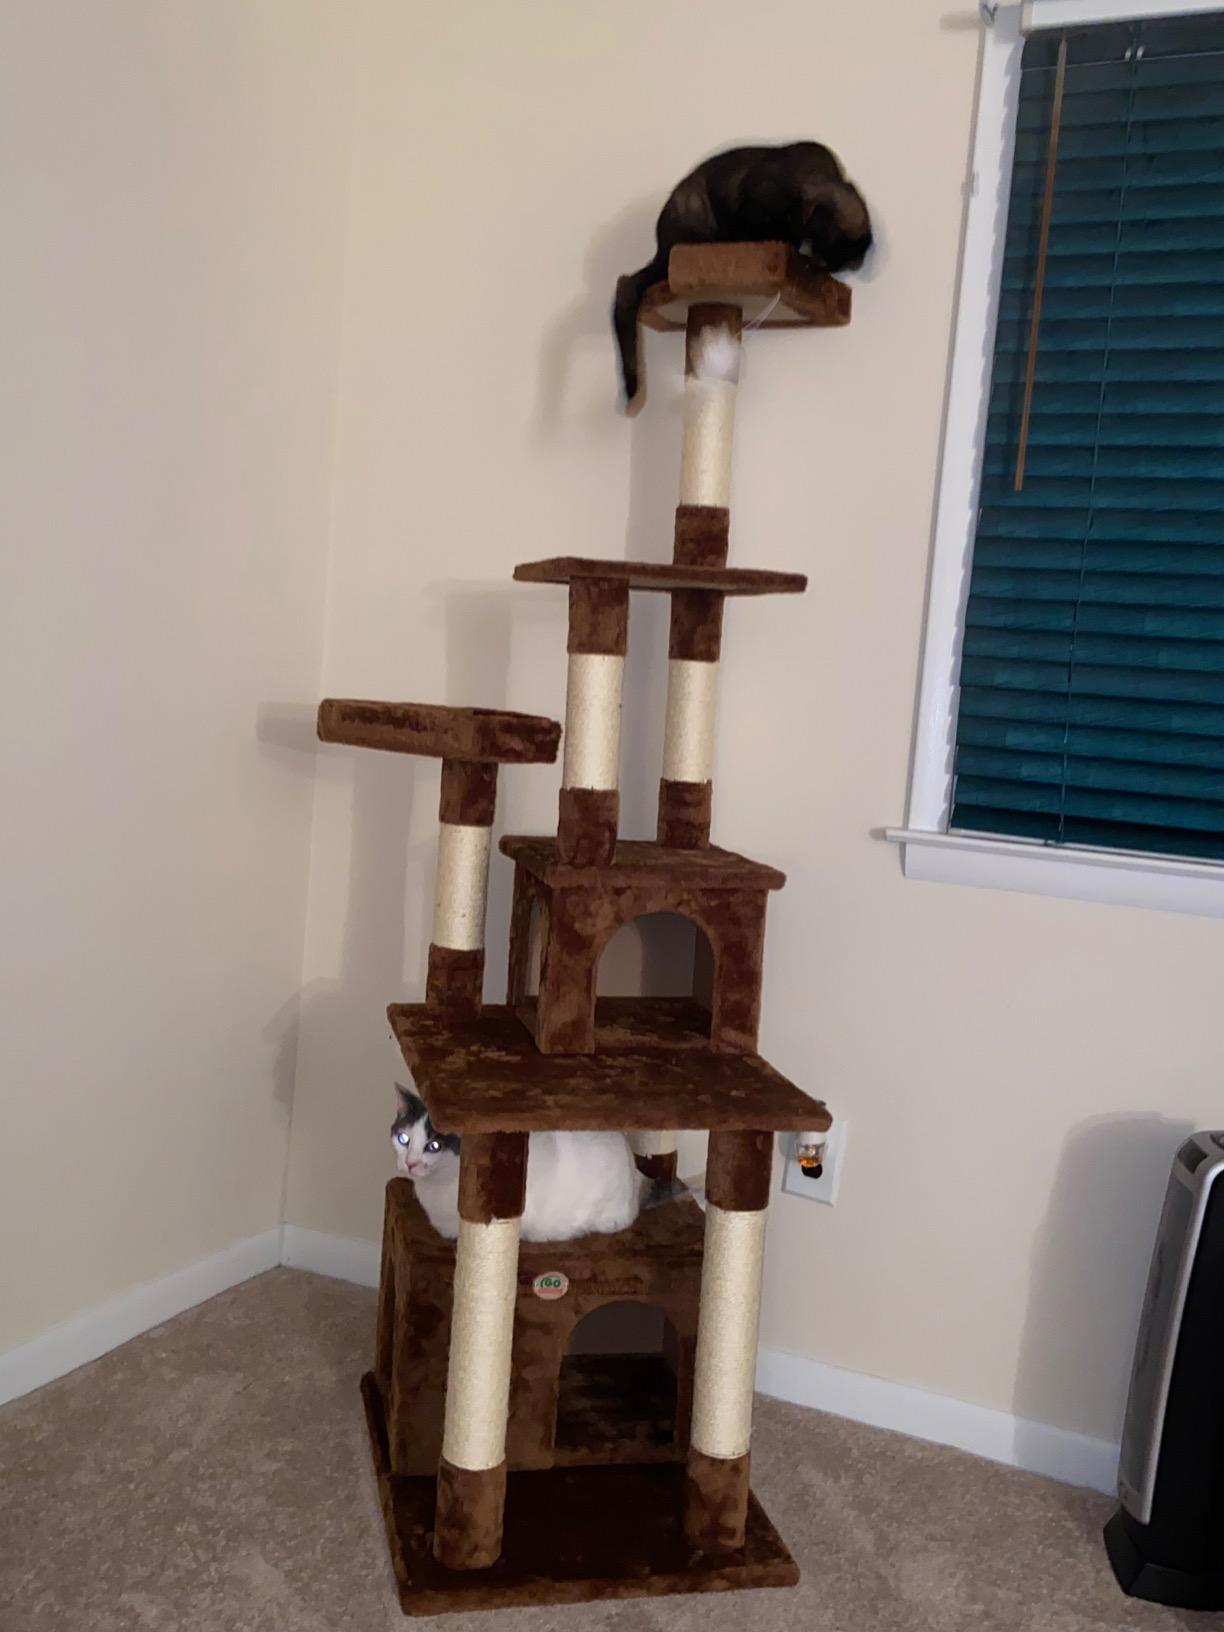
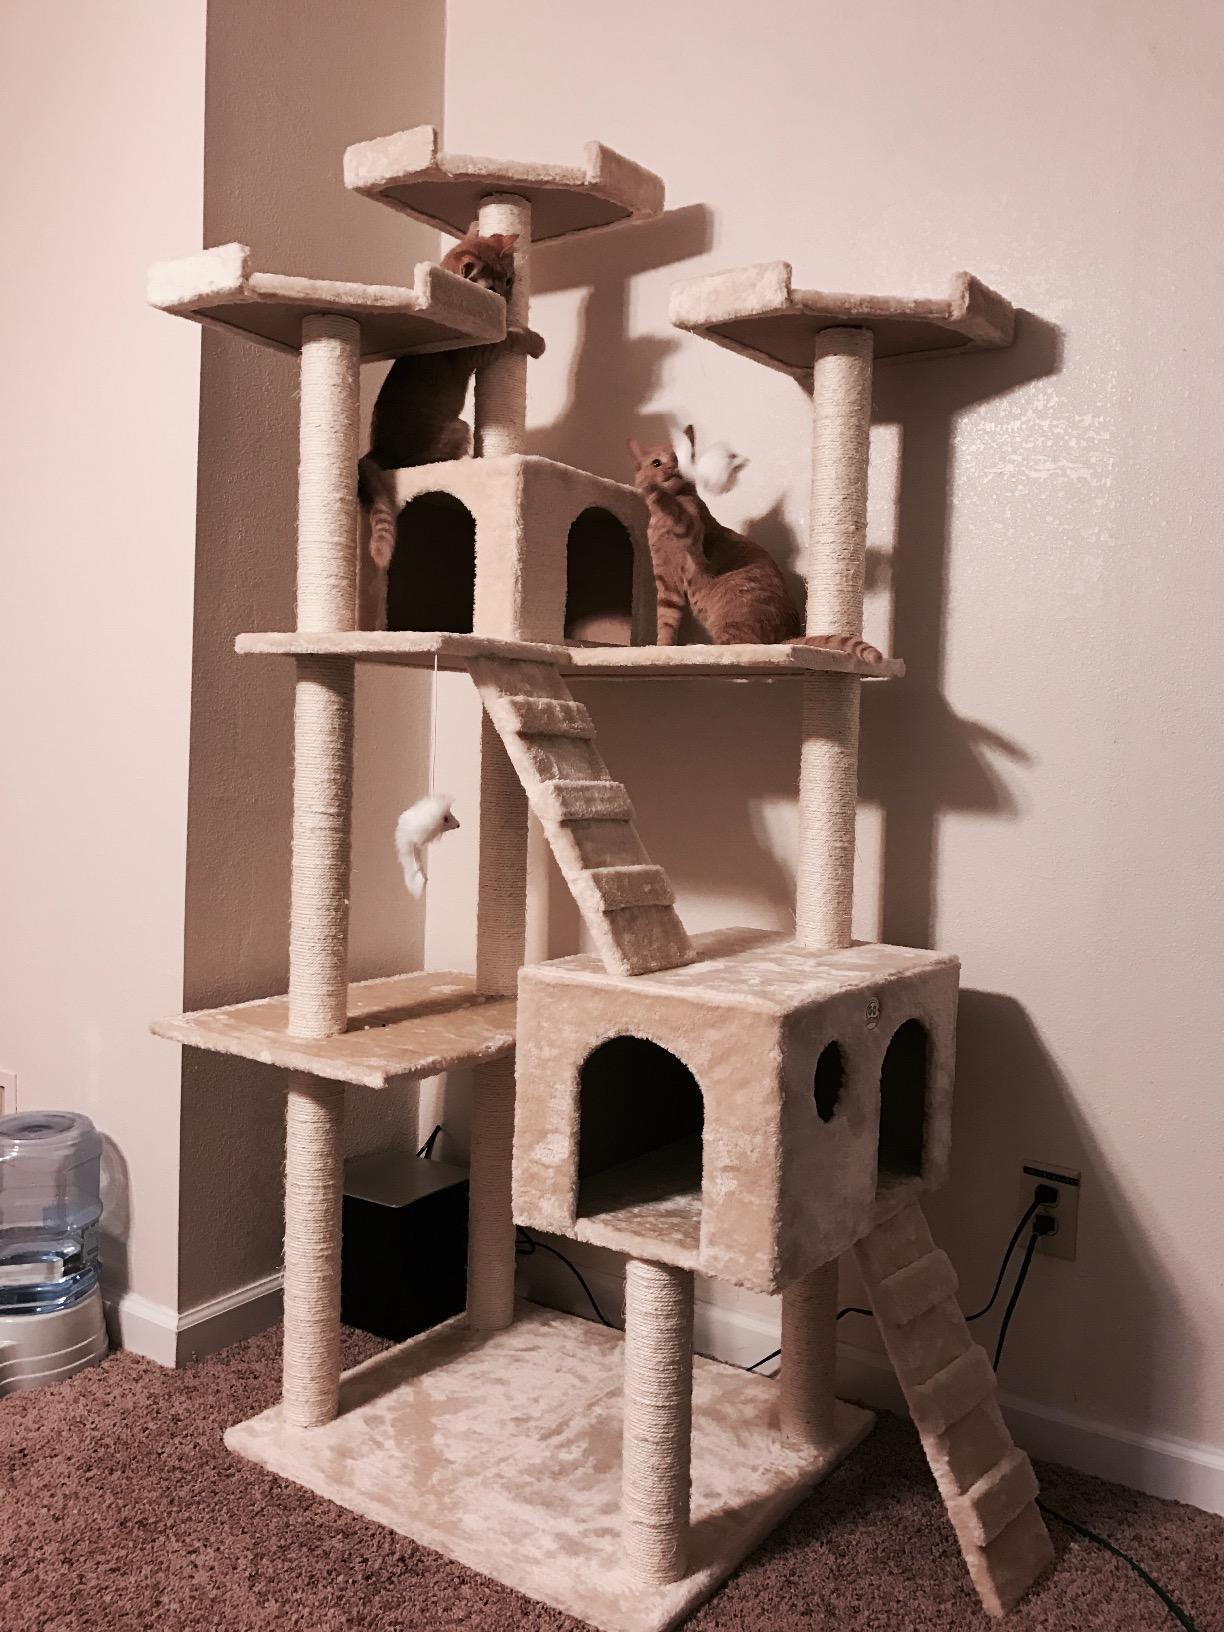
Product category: items_cat tree
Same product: no